National Football League (1902)

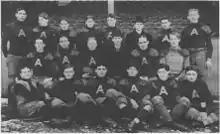
The Philadelphia Athletics of the 1902 National Football League

The league played all of its games on Saturdays, since there were no Sunday sports events according to Pennsylvania blue laws in 1902. The Pittsburgh team played all of its home games at the North Shore Coliseum, while the two Philadelphia teams used their own respective baseball stadiums, Columbia Park and the Baker Bowl, for home games. Each team played two games against each of other two teams. When they were not playing each other, the teams played various teams from colleges and athletic clubs from Pennsylvania and southern New York state.